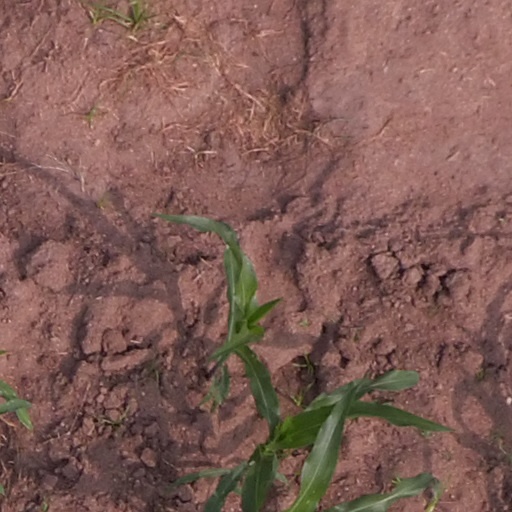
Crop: maize; corn